Early Muslim conquests

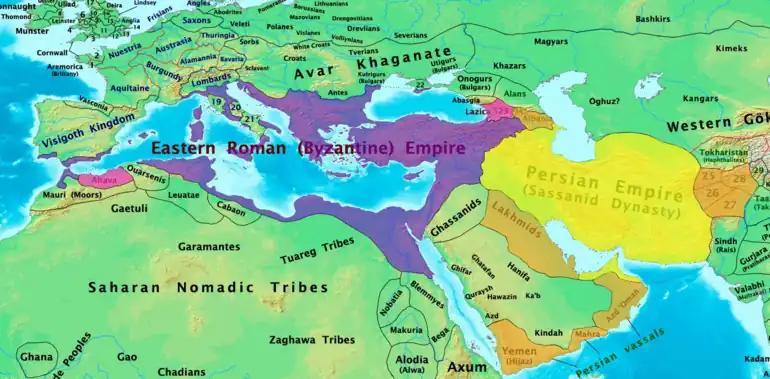
Byzantine and Sasanian Empires in 600 AD

Arabia was a region that hosted several cultures, some urban and others nomadic Bedouin. Arabian society was divided along tribal and clan lines, with the most important divisions being between the "southern" and "northern" tribal associations. Both the Byzantine and Sasanian empires competed for influence in Arabia by sponsoring clients; in turn, Arabian tribes sought the patronage of the two rival empires to bolster their own ambitions. The Lakhmid kingdom, which covered parts of what is now southern Iraq and northern Saudi Arabia was a client of Persia, and in 602 the Persians deposed the Lakhmids to take over the defense of the southern frontier. This left the Persians exposed and overextended, helping to set the stage for the collapse of the Persian Empire later that century. Southern Arabia—especially what is now—Yemen, had for thousands of years been a wealthy region that had been a center of the spice trade. Yemen had been at the center of an international trading network linking Eurasia to Africa, and Yemen. It had been visited by merchants from East Africa, Europe, the Middle East, India and even from as far away as China. In turn, the Yemeni were skilled sailors, travelling up the Red Sea to Egypt and across the Indian Ocean to India and down the east African coast. Inland, the valleys of Yemen had been cultivated by a system of irrigation that had been set back when the Marib Dam was destroyed by an earthquake in about 450 AD. Frankincense and myrrh had been greatly valued in the Mediterranean region, being used in religious ceremonies. However, the conversion of the Mediterranean world to Christianity had significantly reduced the demand for these commodities, causing a major economic slump in southern Arabia which helped to create the impression that Arabia was a backward region.